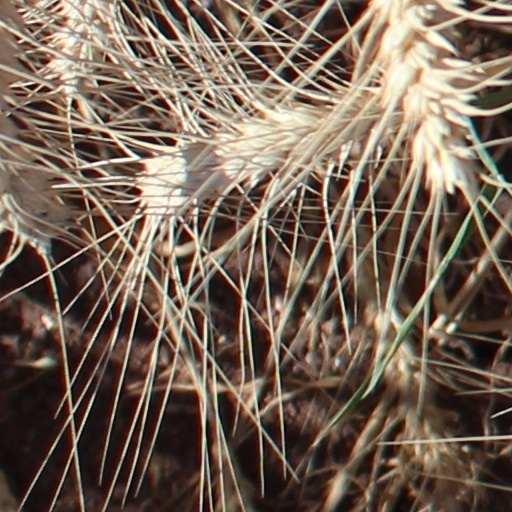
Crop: wheat